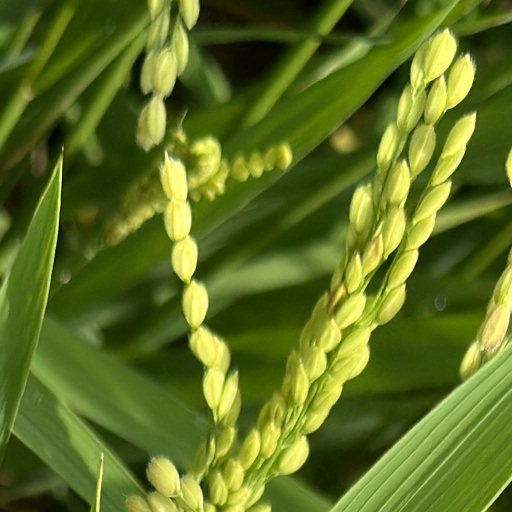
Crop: rice